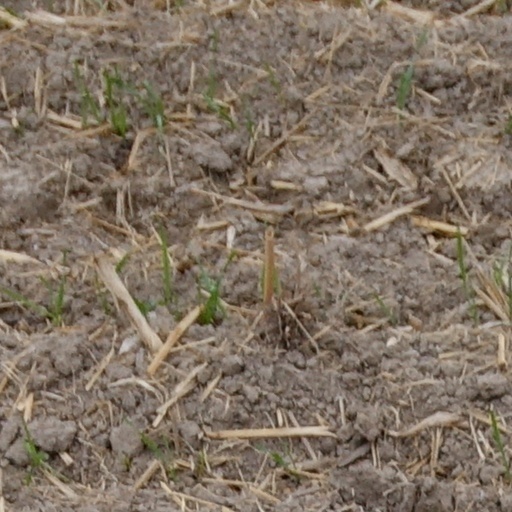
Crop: wheat